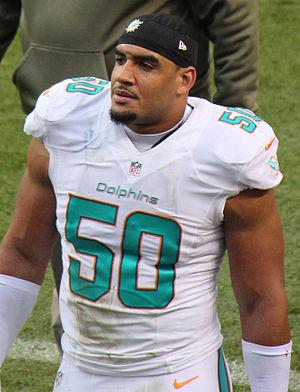
Olivier Alexander Vernon, né le 7 octobre 1990 à Miami, est un américain, joueur professionnel de football américain, qui évolue depuis 2012 au poste de defensive end en NFL.